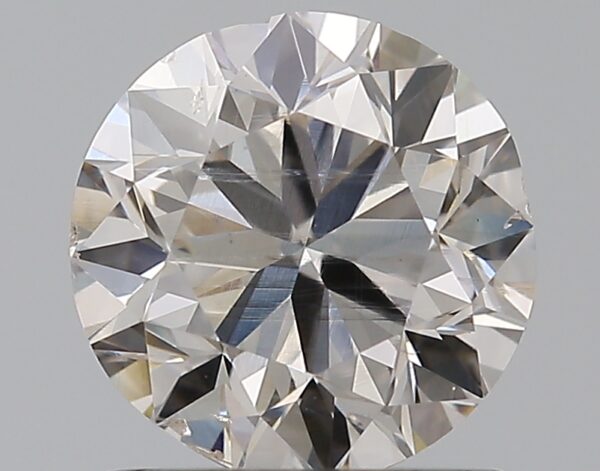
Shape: round
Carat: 1
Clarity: SI1
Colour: J
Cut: VG
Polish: EX
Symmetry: GD
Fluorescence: N
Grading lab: GIA
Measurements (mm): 6.17 x 6.26 x 4